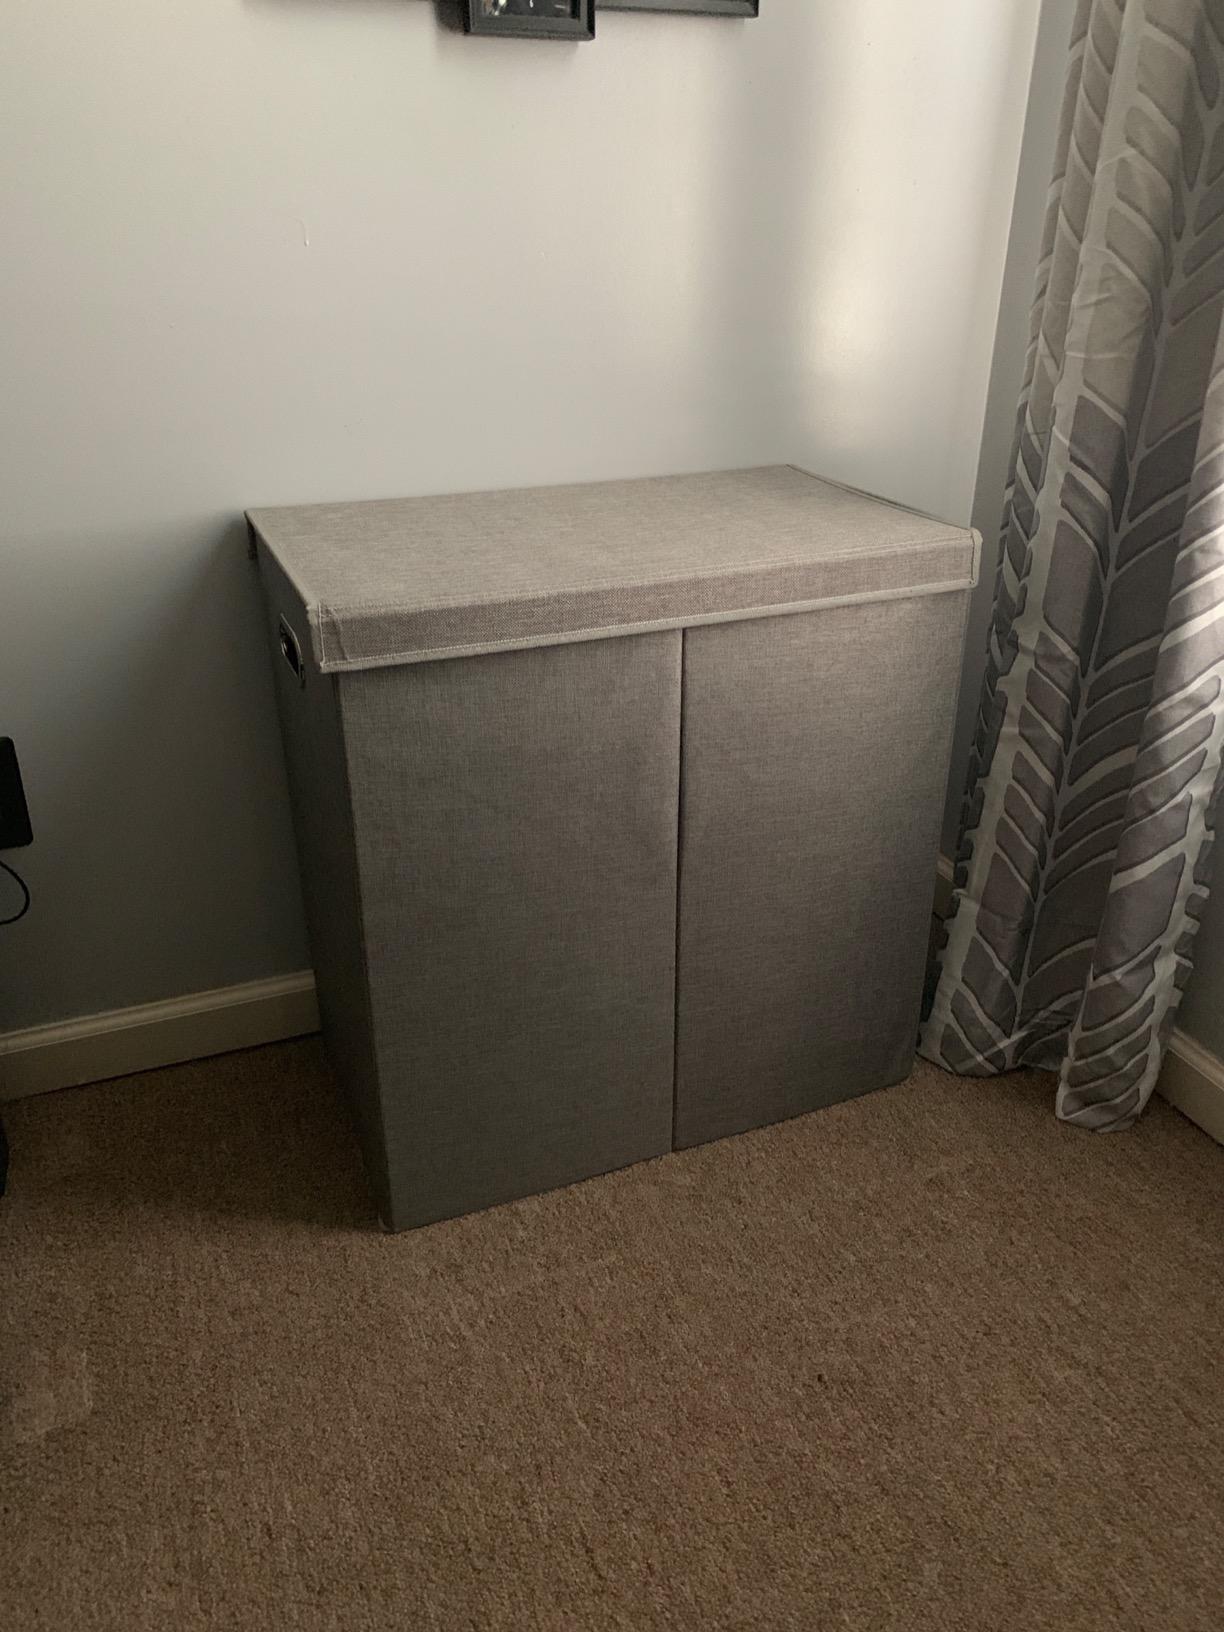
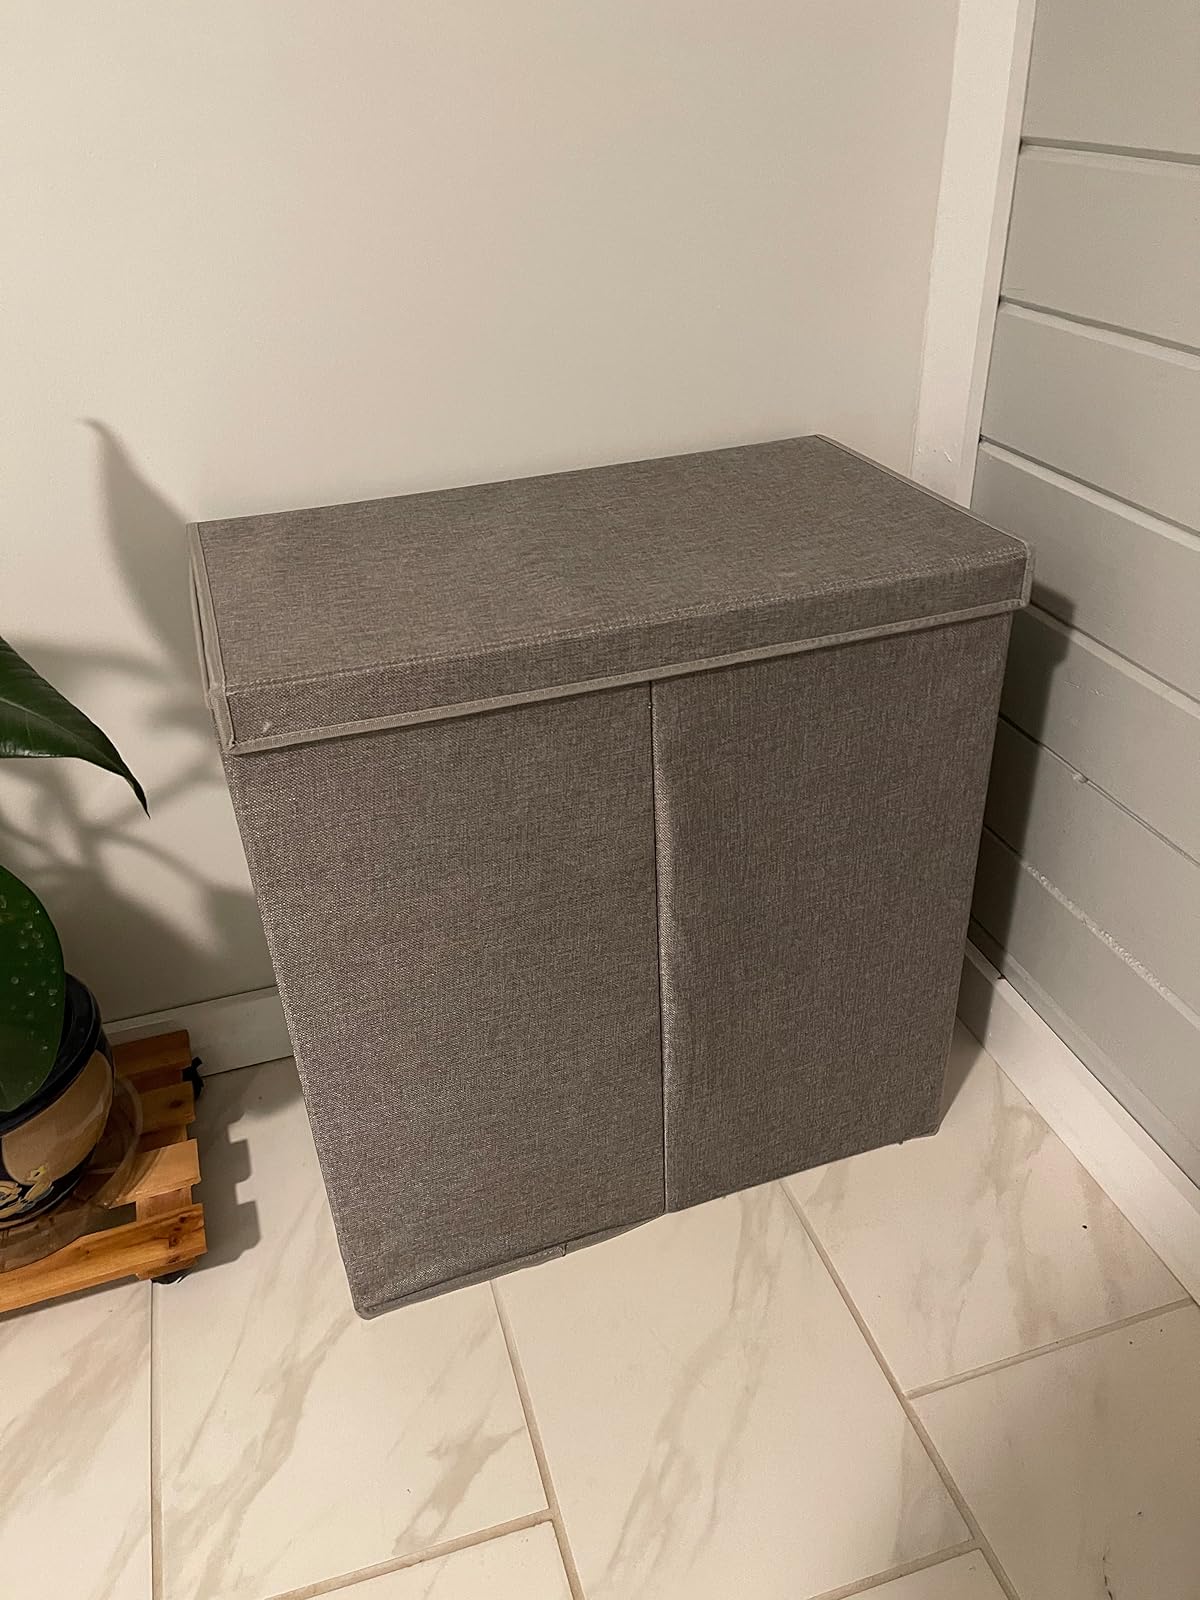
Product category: items_hamper
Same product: yes